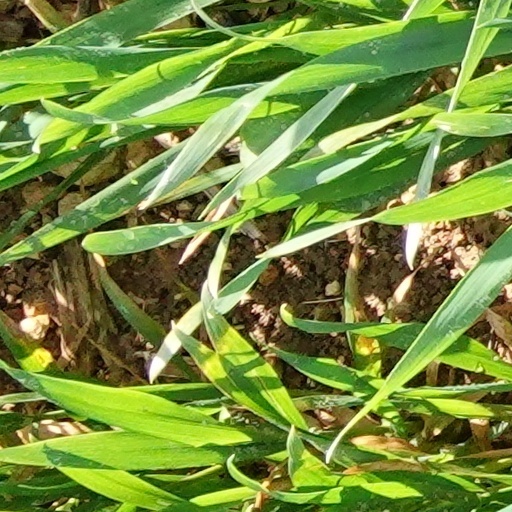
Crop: wheat